Young E. Allison

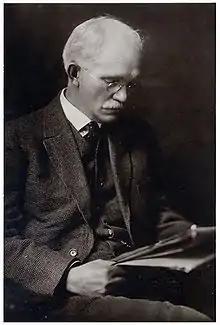
Young Ewing Allison

Born in Henderson, Kentucky, Allison was partially deaf from an early age and became a voracious reader. By the age of fifteen he was working as an editor for the Henderson "News"; in 1873, he moved to Evansville, Indiana, where he continued as a newspaper editor. The quality of his reporting caught the attention of the managing editor of the Louisville "Courier-Journal", and in 1880, Allison was taken on as city editor. In 1887 he founded a trade journal, "The Insurance Field" and was its editor until 1926.